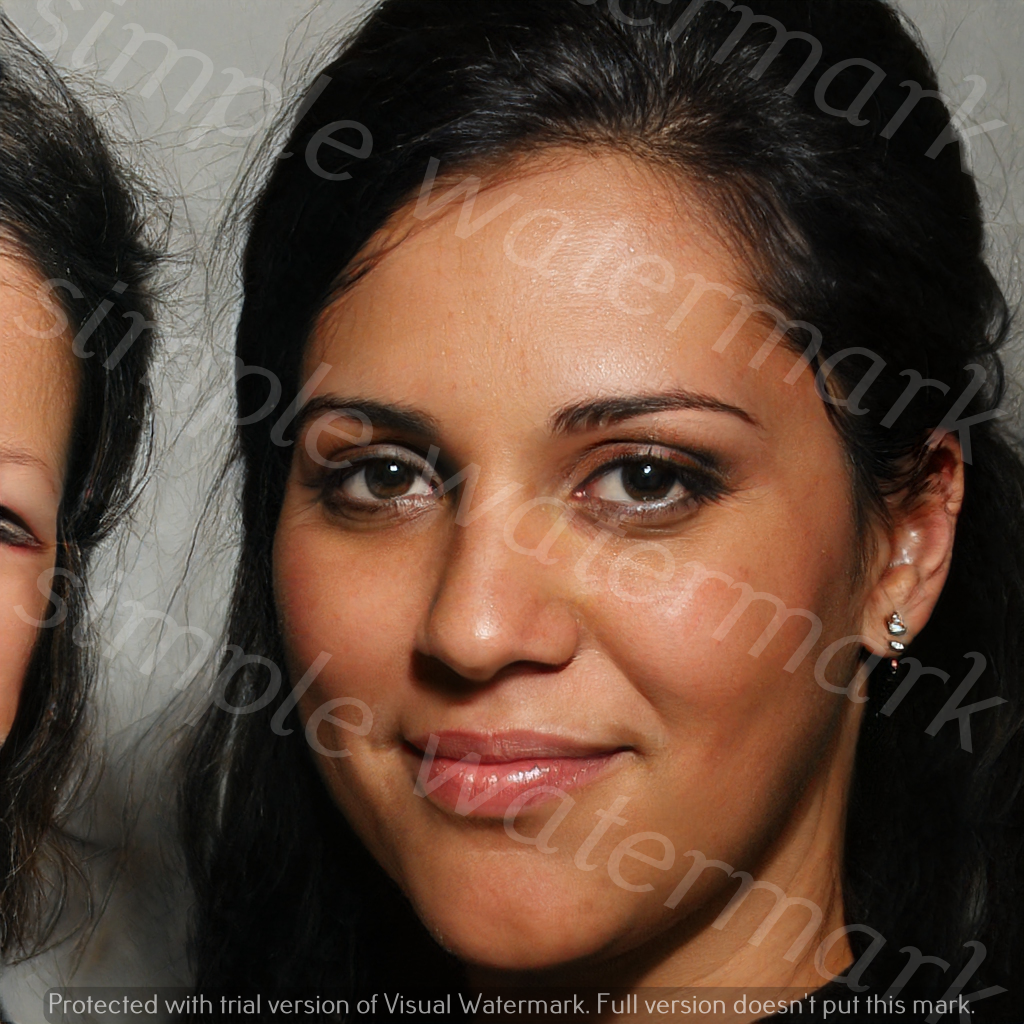
Label: Watermark